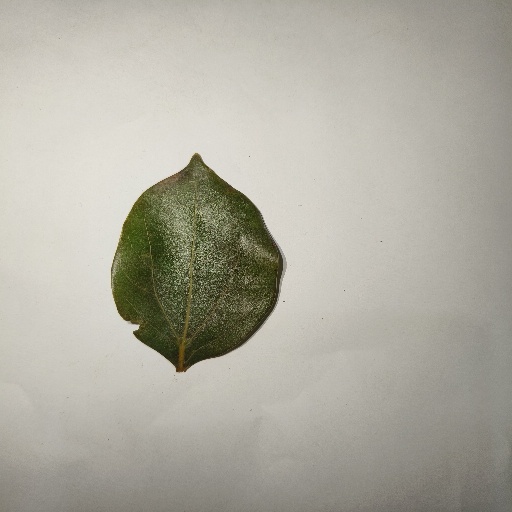
Species: Camphor
Leaf condition: Shot Hole